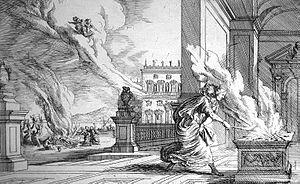
Althée est un personnage de la mythologie grecque, fille de Thestios et d'Eurythémis, est l'épouse d'Œnée. Elle est la mère de Méléagre, Tydée, Mélanippe, Déjanire et Agélas.